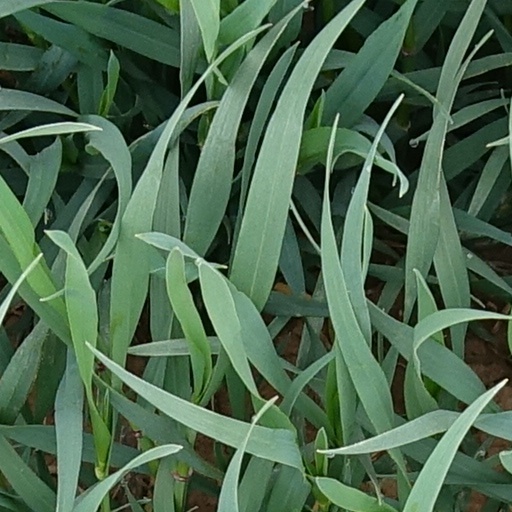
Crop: wheat